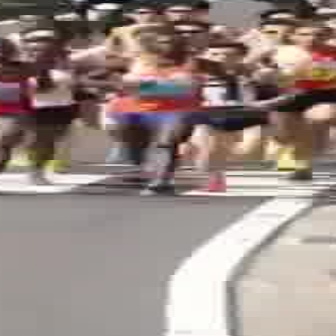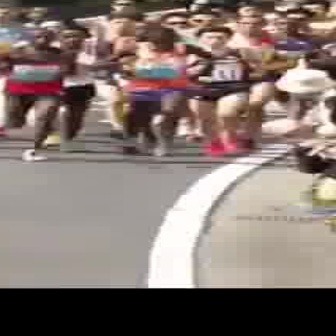
  Please identify the target specified by the bounding box [68,24,238,194] in the first image and locate it in the second image. Return the coordinates in [x_min,y_min,x_max,y_max] format.
Answer: [83,28,211,155]